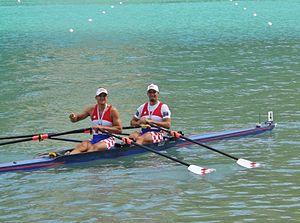
Vue des athlètes croates Martin Sinković et Valent Sinković, médaillés d'or, durant les championnats du monde d'aviron 2015 se tenant sur le lac d'Aiguebelette, en Savoie, France.
Les Championnats du monde d'aviron 2015, 45ᵉ édition des championnats, se déroulent du 30 août au 6 septembre 2015 sur le lac d'Aiguebelette, en France. Ce plan d'eau a déjà accueilli les Championnats du monde 1997 et une épreuve de la Coupe du monde en 2014.